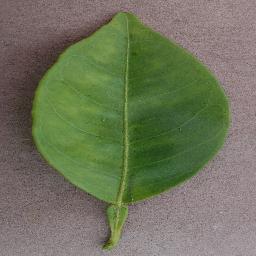
Label: Orange___Haunglongbing_(Citrus_greening)